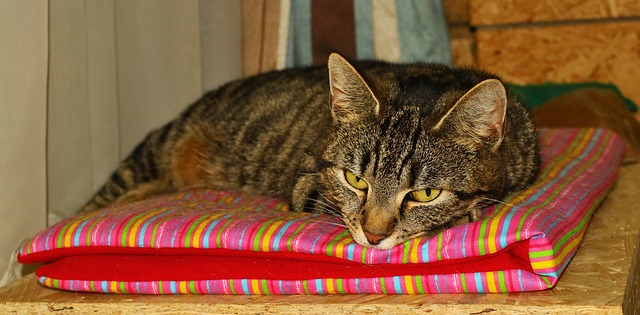
Label: gatto